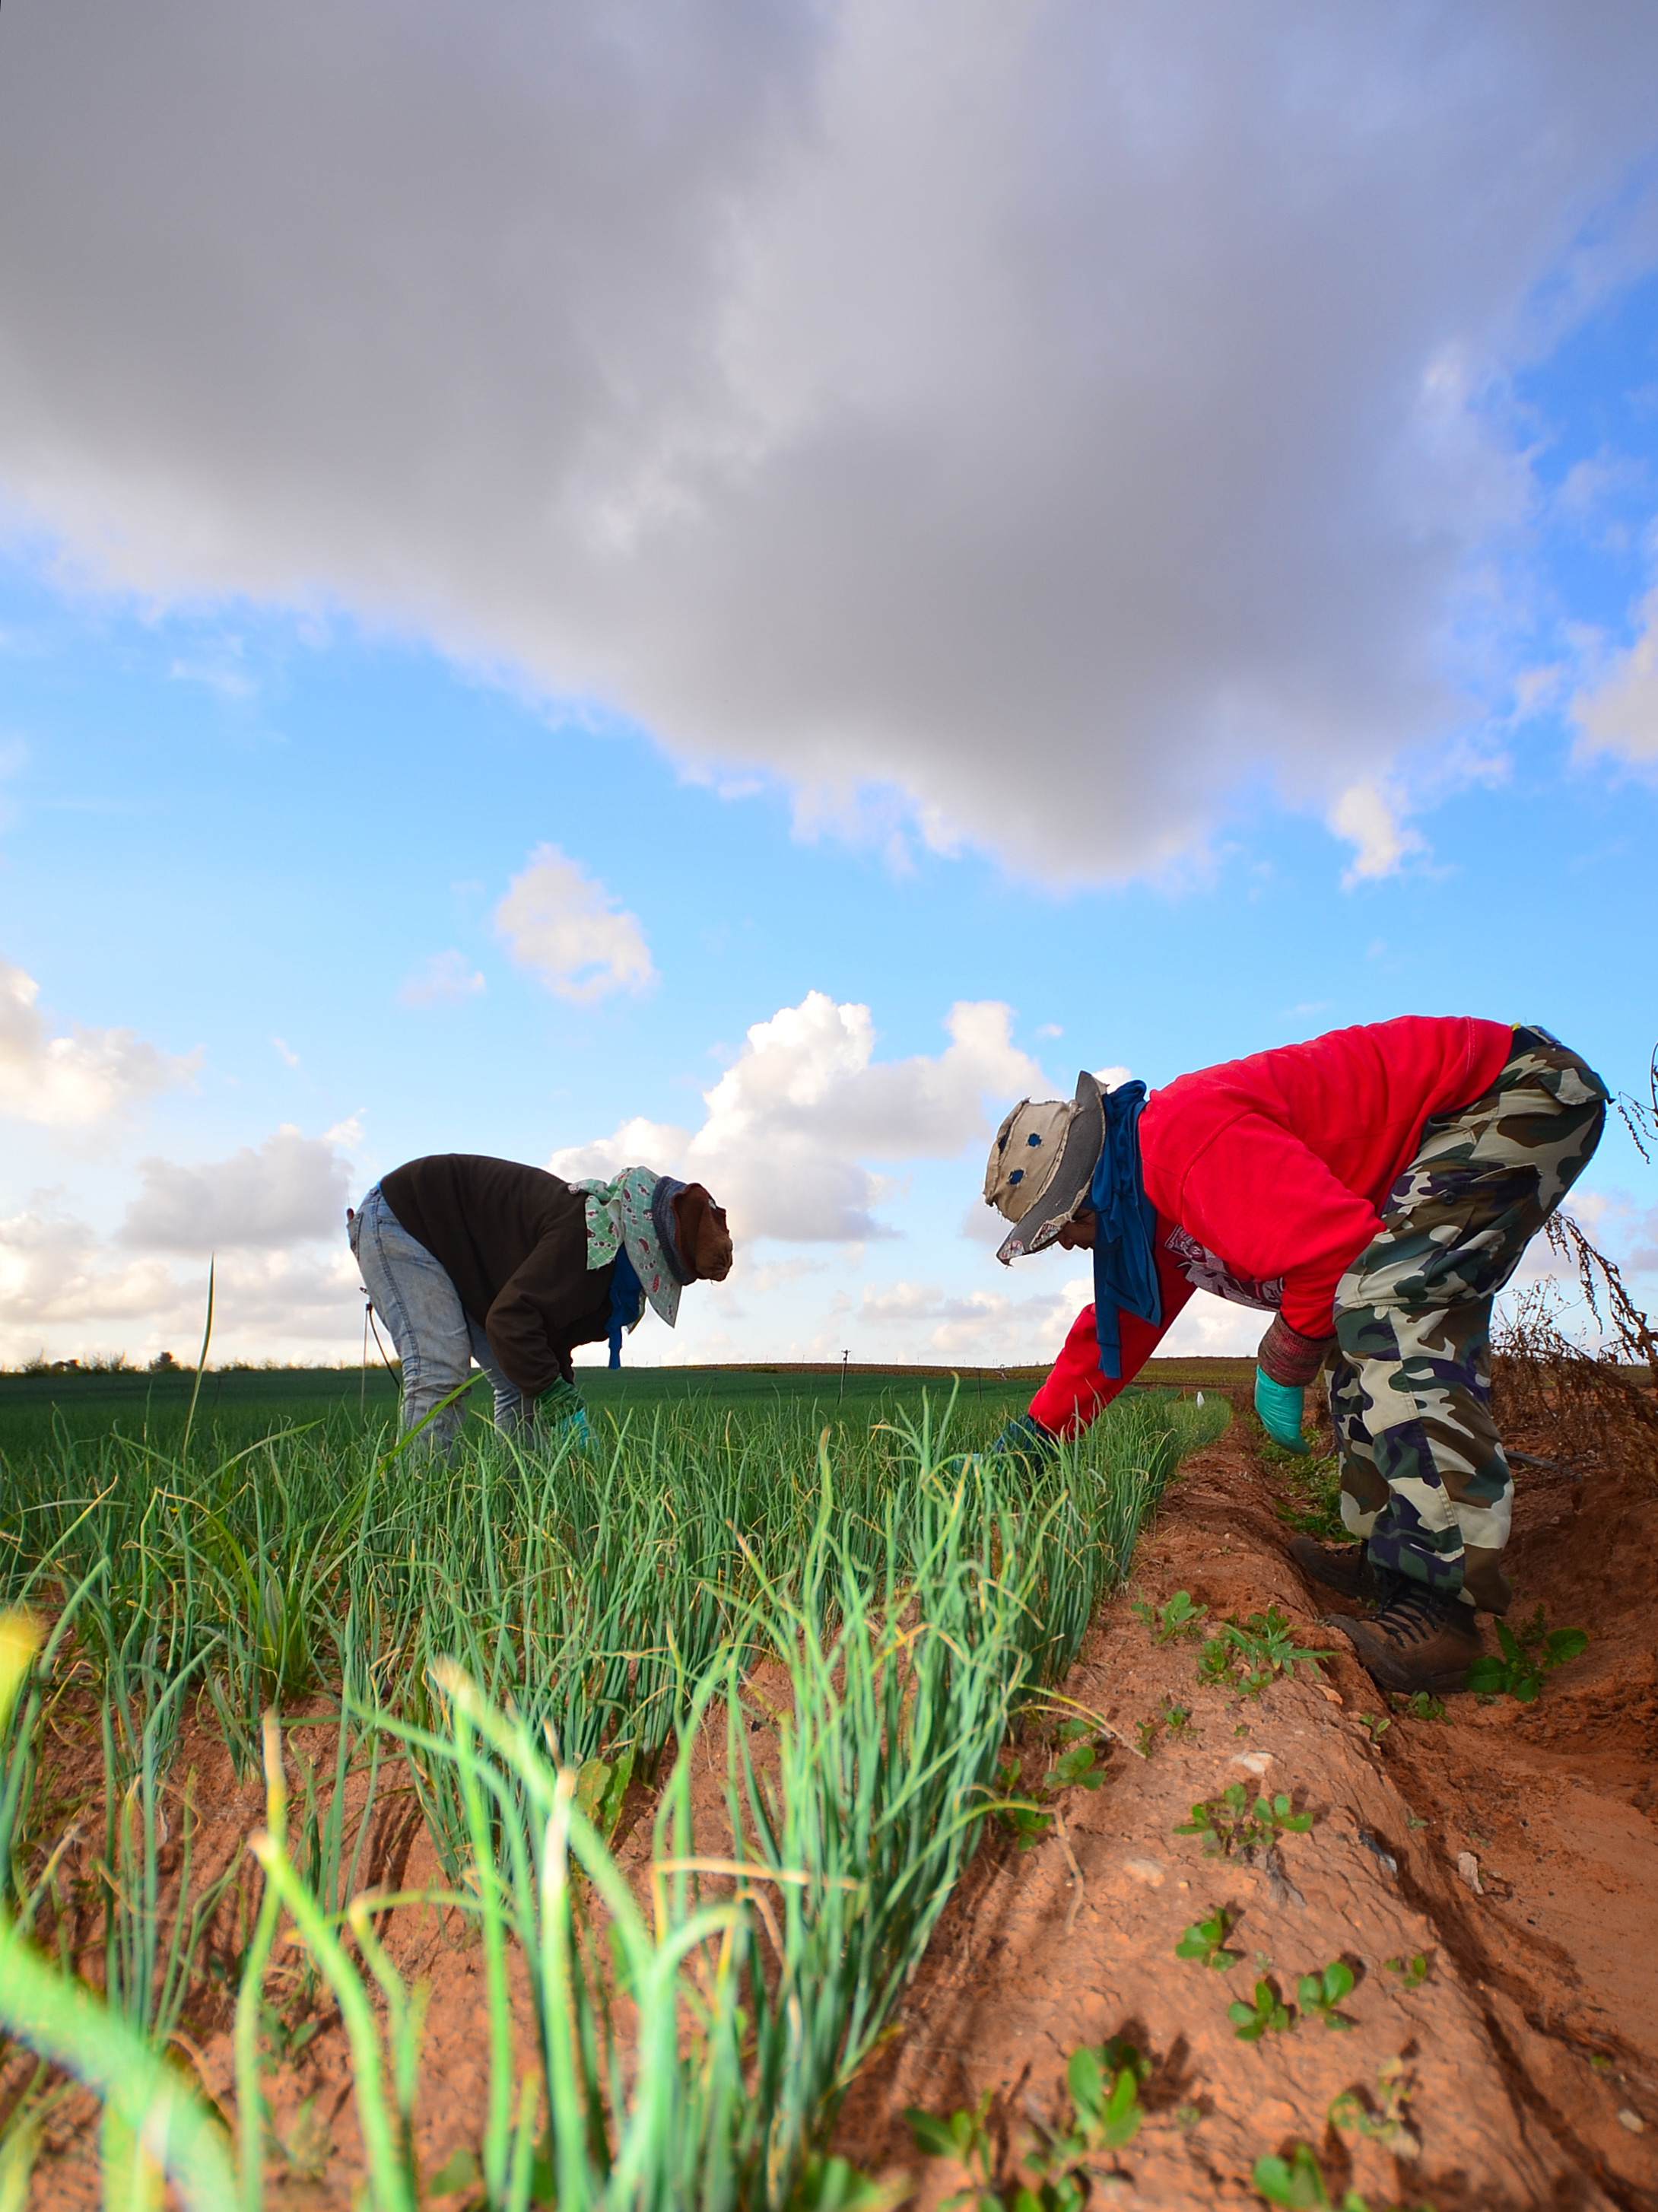
landscape, nature, grass, outdoor, sky, sunset, field, farm, flower, vacation, nikon, agriculture, onion, fields, wide, angle, sigma, 10, d5100, fusion, 20mm, workers, rural area, beds, fieldofchives, weeding